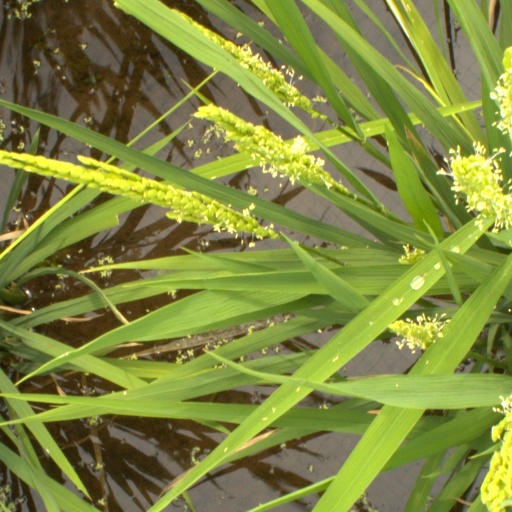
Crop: rice